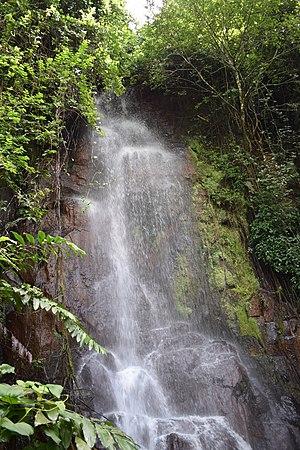
La chute de Pebe situé dans le département du NkoungKhi près de Bandjoun
Koung-Khi est un département du Cameroun situé dans la région de l'Ouest.